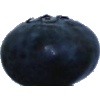
Label: blueberry